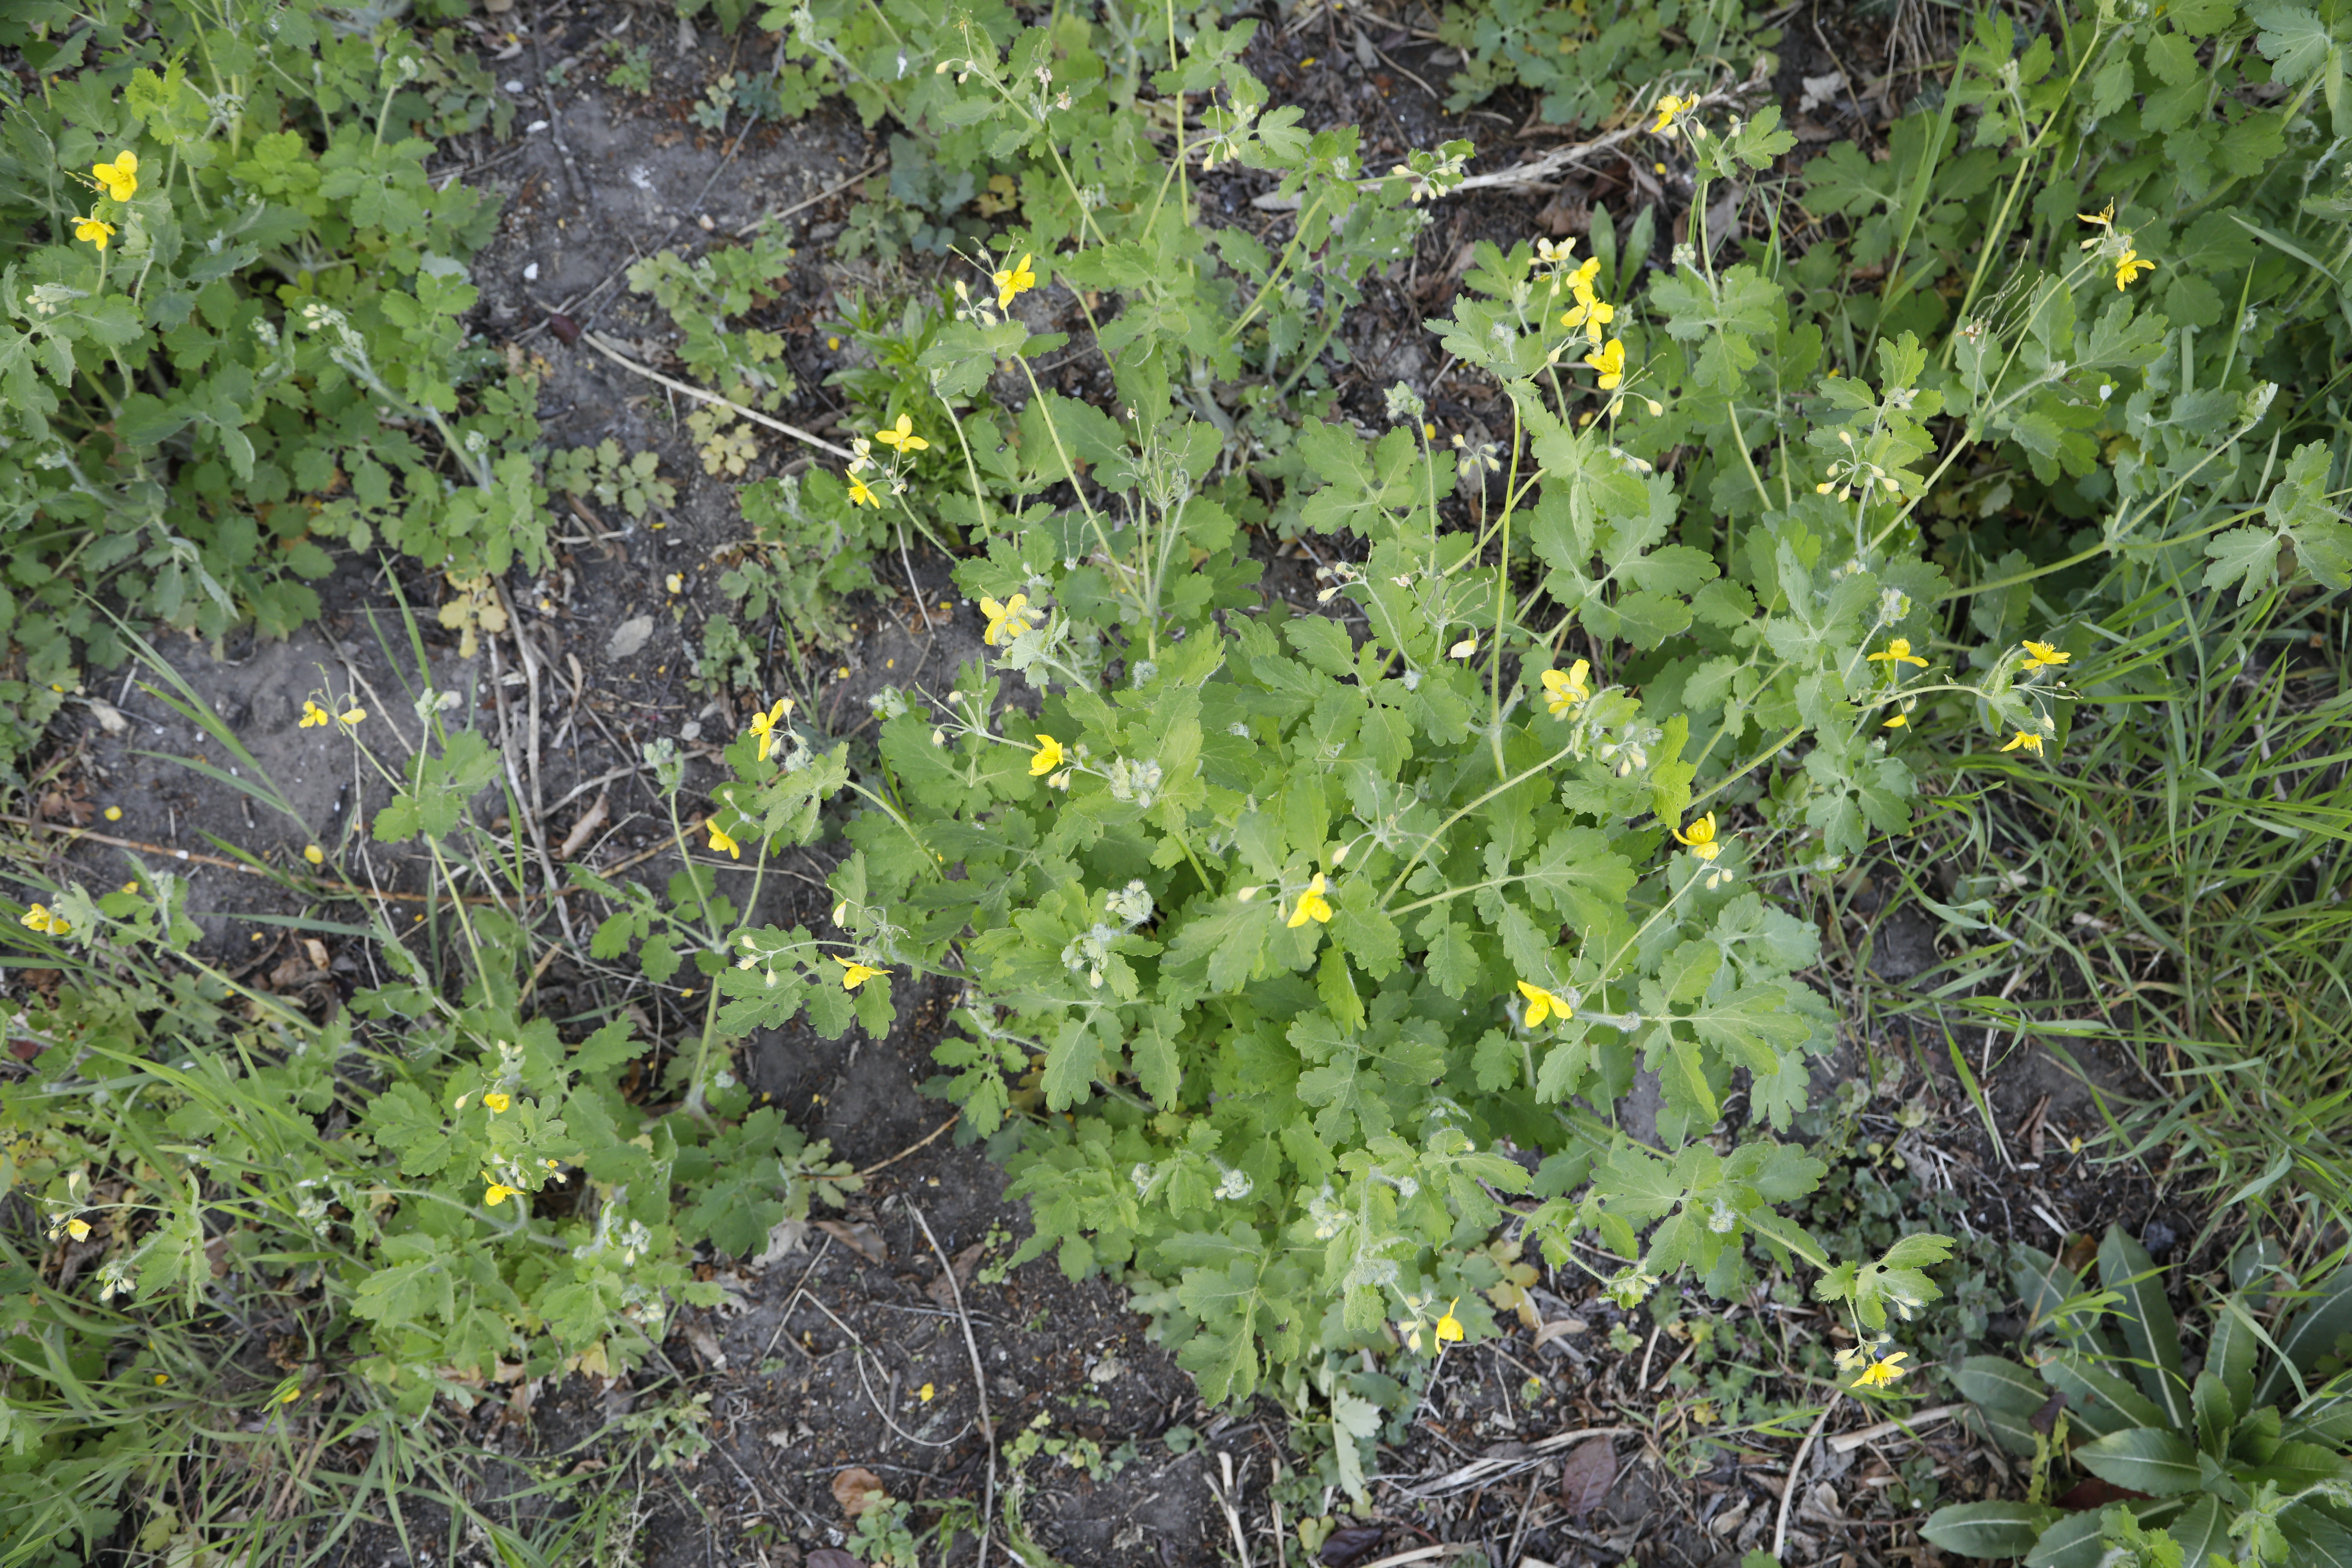
Plant species: Chelidonium majus